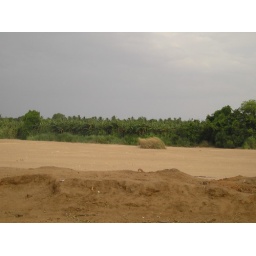
The dry water bed of Cauveri river in south india